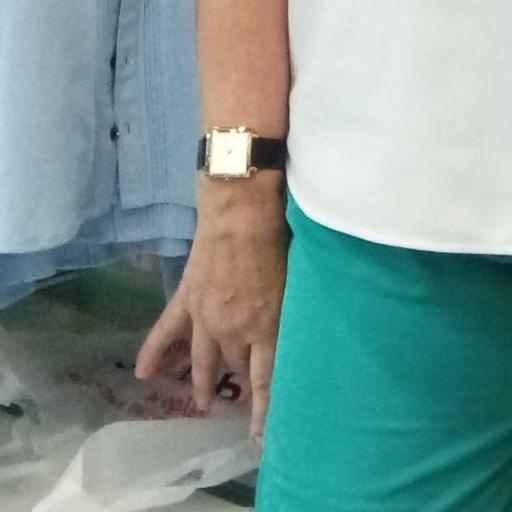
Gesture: no_gesture